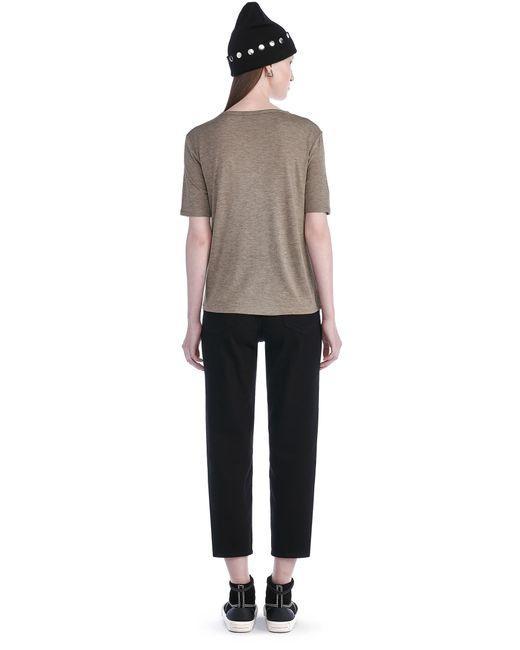
Lässiges einfarbiges Baumwoll-Beige-T-Shirt